Fanny Crosby

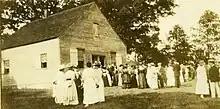
Peach Pond Meeting House, North Salem, New York

When Crosby was three, the family moved to North Salem, New York, where Eunice had been raised. In April 1825, she was examined by the surgeon Valentine Mott, who concluded that her condition was inoperable and that her blindness was permanent.